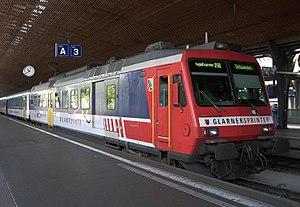
Les RBDe 560 sont des automotrices des Chemins de fer fédéraux suisses de type Colibri. Ils étaient désignés par l'abréviation NTN, pour nouveaux trains-navette, ou NPZ pour Neuer Pendelzug.